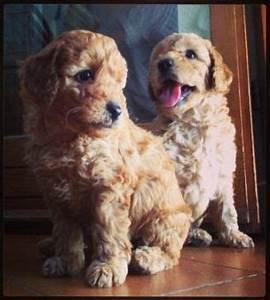
dog